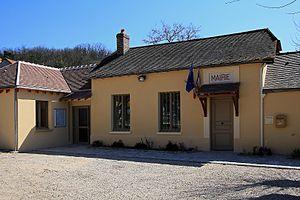
Mairie de Fontaine la Rivière
Fontaine-la-Rivière est une commune française située à cinquante-huit kilomètres au sud-ouest de Paris dans le département de l'Essonne en région Île-de-France.